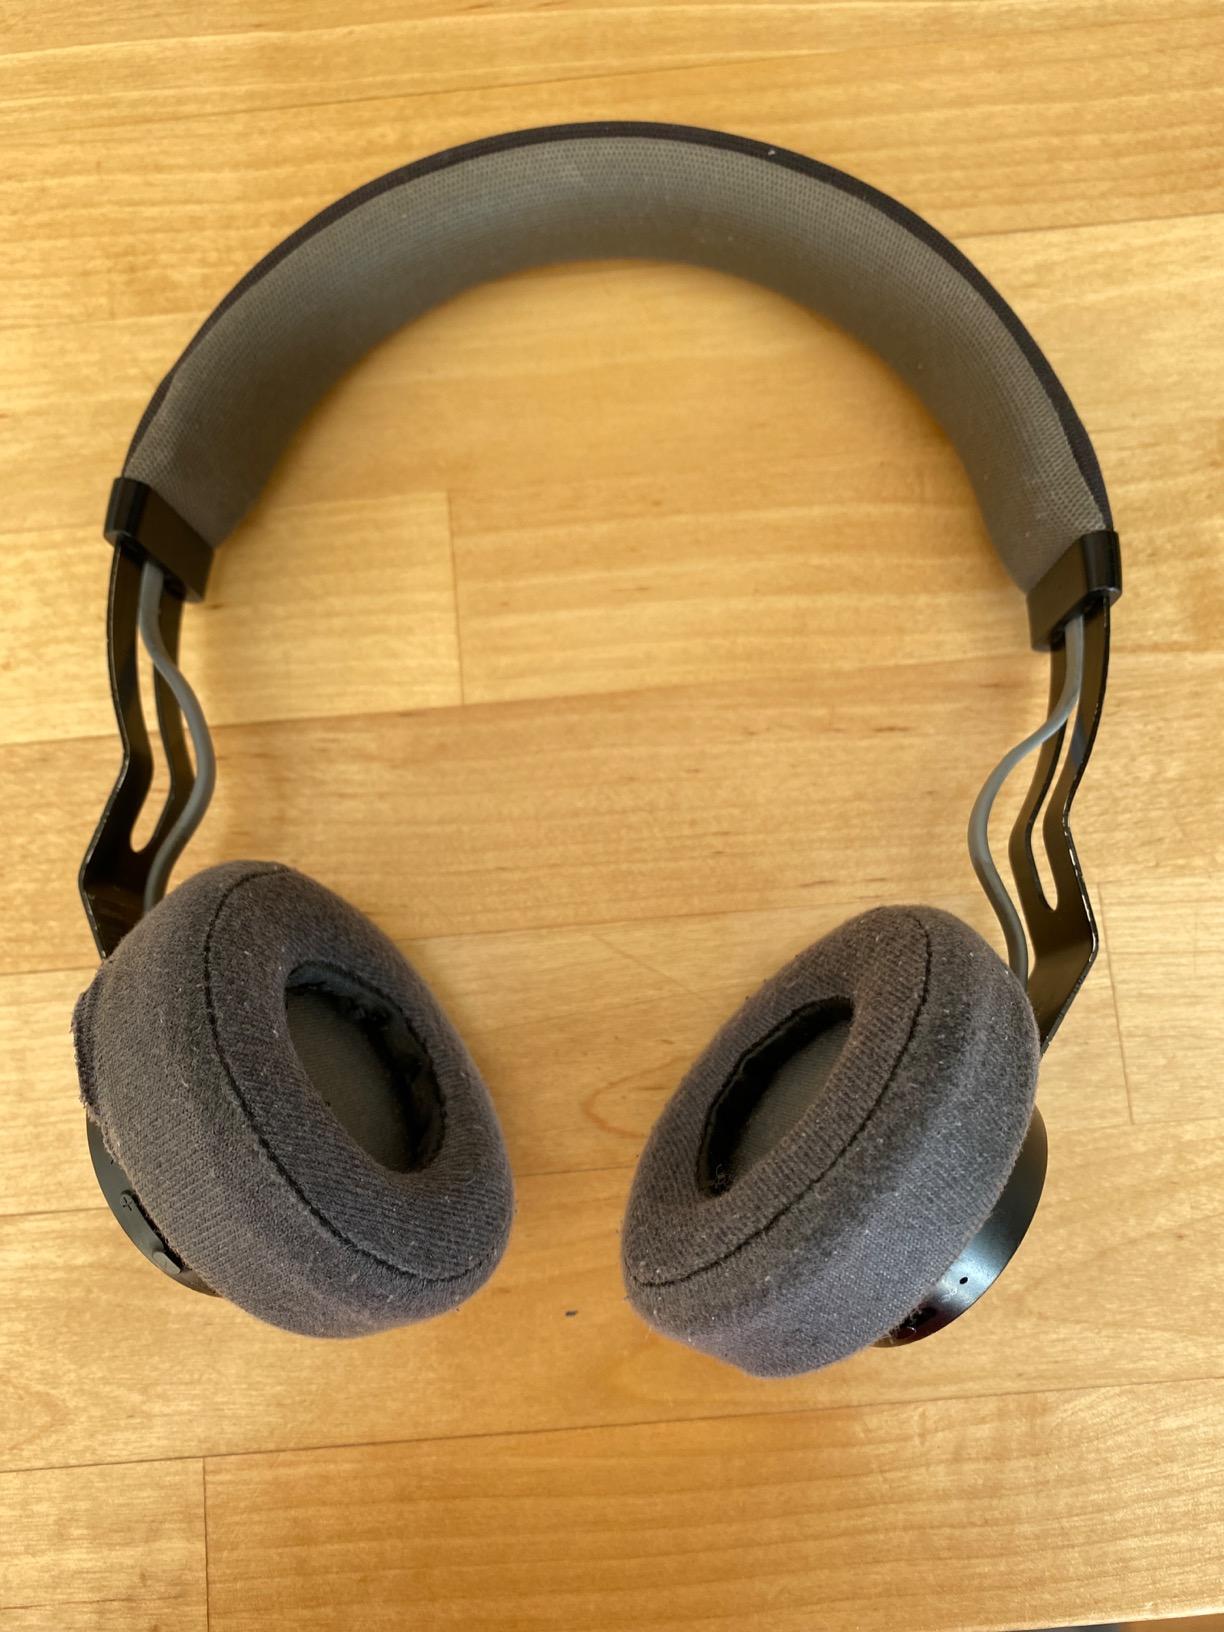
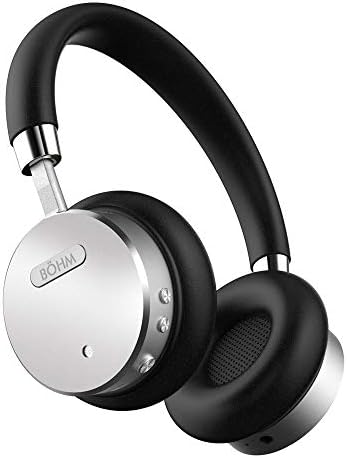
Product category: headphones
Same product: no